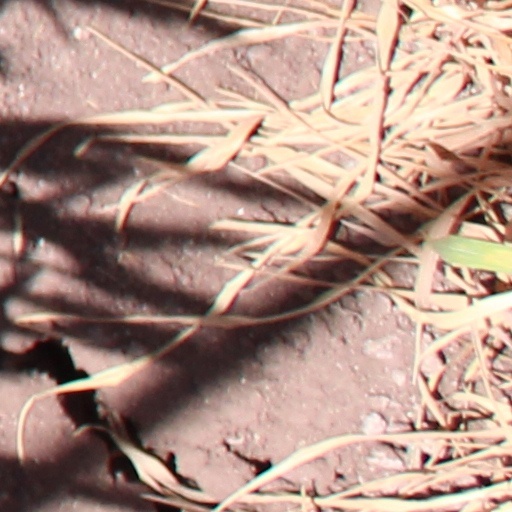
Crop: wheat